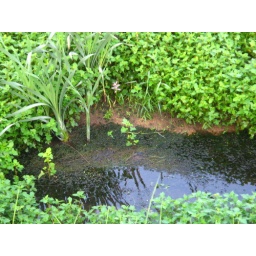
A mini river near my house